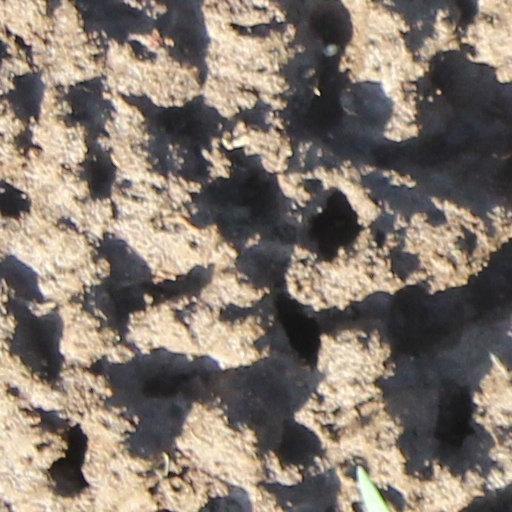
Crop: wheat